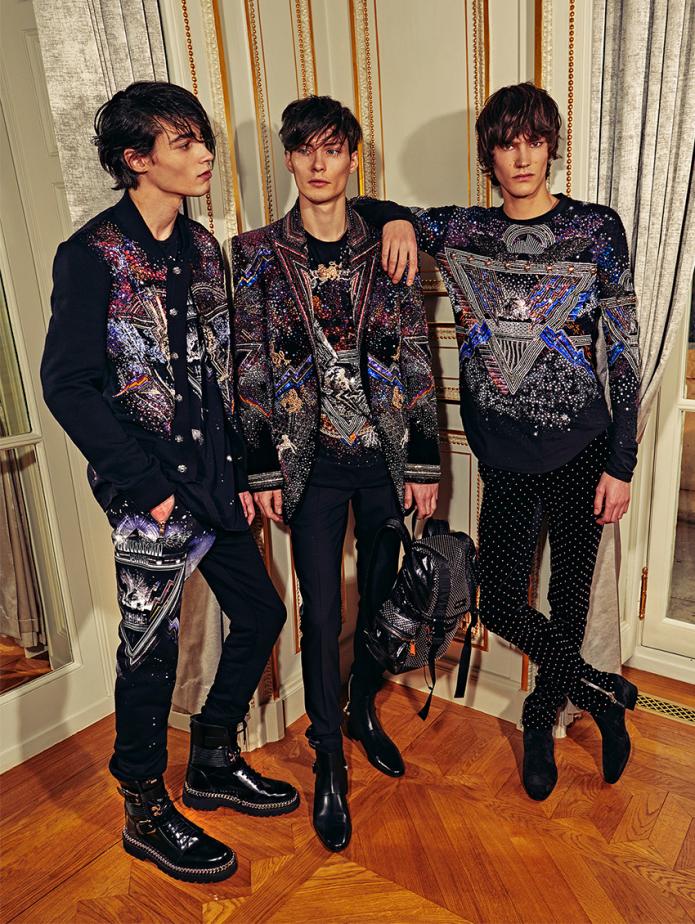
Gender: men